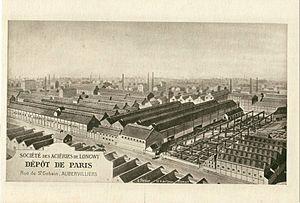
Cette page concerne les événements qui se sont produits durant l'année 1880 en Lorraine.
Aubervilliers est une commune française située dans la banlieue immédiate de Paris au nord, précisément dans le département de la Seine-Saint-Denis en région Île-de-France. Ses habitants sont appelés les Albertivillariens.